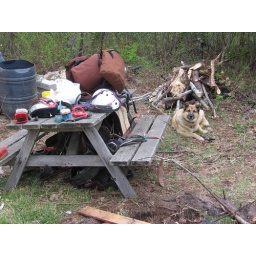
After a long day of horseriding were horses, humans and dog Belle tired and preparing for a night in a forest cabin.